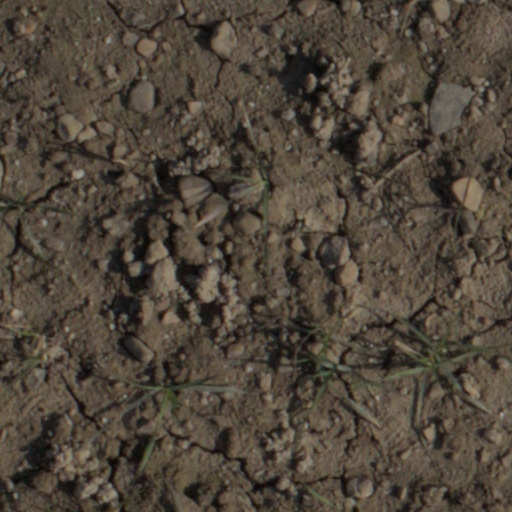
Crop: wheat